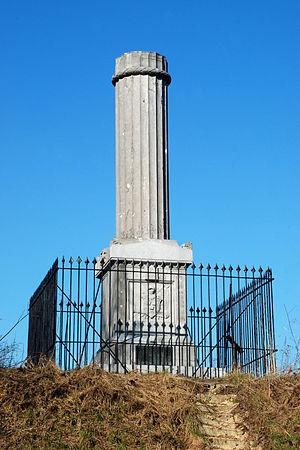
Belgique - Brabant wallon - Bataille de Waterloo - Monument Gordon
Le champ de bataille de Waterloo est l'aire où se déroula la bataille de Waterloo le 18 juin 1815 actuellement protégée et inscrite au Patrimoine immobilier exceptionnel de la Région wallonne.
Le Monument Gordon est un monument érigé sur le site du champ de bataille de Waterloo à la mémoire d'Alexander Gordon, lieutenant-colonel britannique des Scots Guards et aide de camp de Wellington, mort à l'âge de 29 ans à la bataille de Waterloo, le 18 juin 1815.